Joseph Jefferson

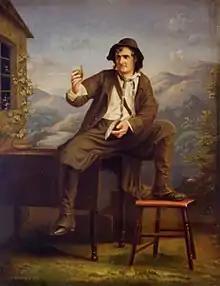
Jefferson as the young Rip Van Winkle

In 1833, at the age of four years, Jefferson was carried on stage at the Washington theatre in a bag by an actor named Thomas D. Rice. He put Jefferson alongside him in black face and dress with Rice performing his well-known character "Jim Crow" and little Joseph as Little Joe. In 1837, at age eight, Joseph performed at the Franklin theatre in New York City with his parents as a pirate. After the end of the 1837–38 season, his parents moved with Joseph, his brother Charles Burke, and his sister, Cornelia, to Chicago. There they performed in the young city's first resident company, the Chicago Theater, at the rough-hewn Sauganash Hotel. Joseph sang comic songs, played bit parts, and performed the role of the Duke of York.